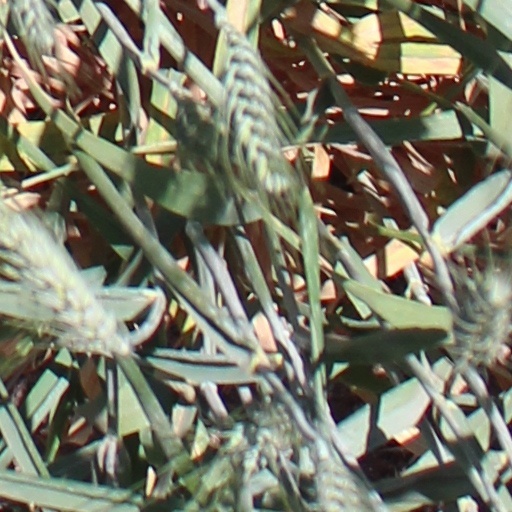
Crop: wheat